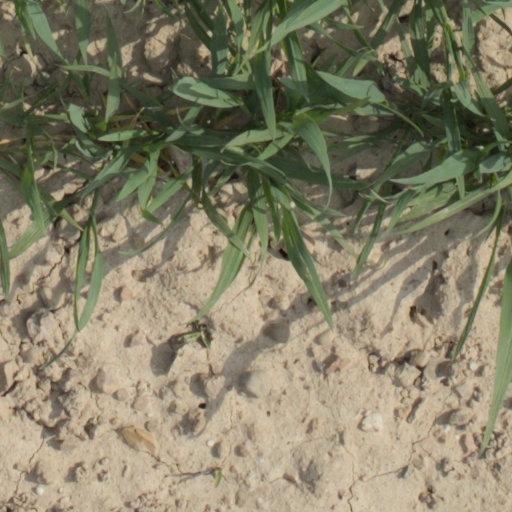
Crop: wheat